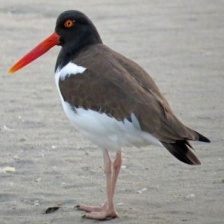
Species: OYSTER CATCHER
Scientific name: HAEMATOPUS
ImageNet parent category: oystercatcher